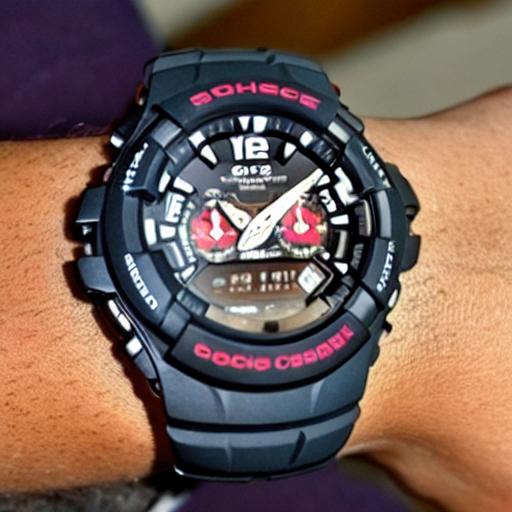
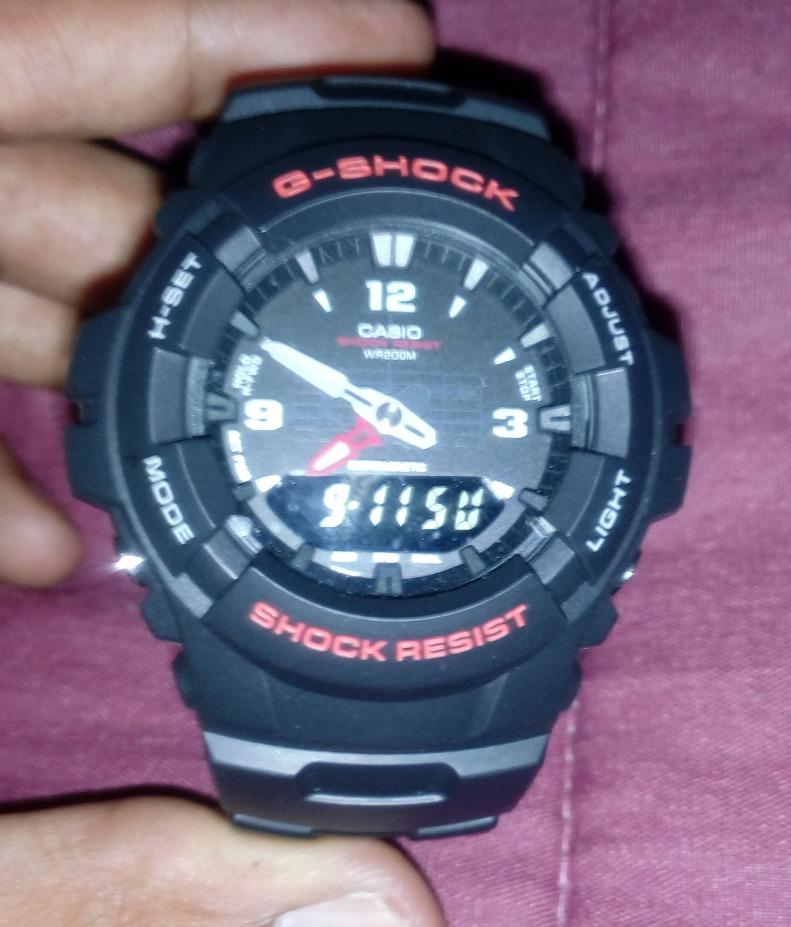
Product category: accessories_watch
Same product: no